National Veterans Memorial and Museum

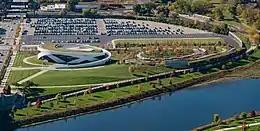
The museum, grounds, and parking

The building was designed by Allied Works Architecture, and OLIN designed the landscape. The interior was designed by Ralph Appelbaum Associates. Turner Construction Company was the general contractor. The Associated General Contractors of America named it the most significant construction project of 2018 and the best new building $10 to $75 million. The building and its park space cost $75 million, while an additional $7 million was raised for the museum's startup and operation.